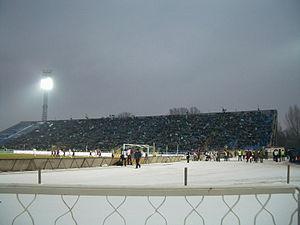
Le stade Metallourg est un stade de football situé à Samara.